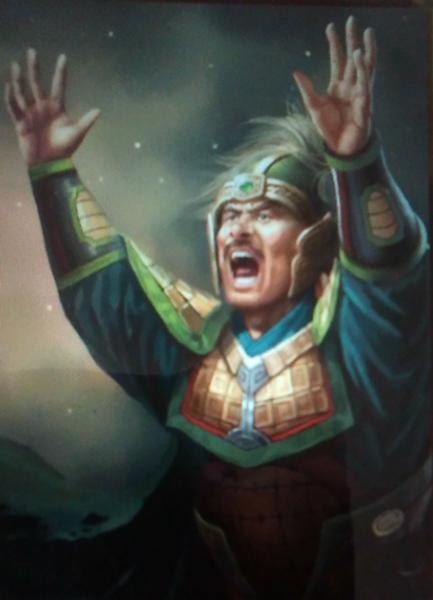
回答: ホームランボールを取るイメトレ中